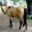
Label: horse